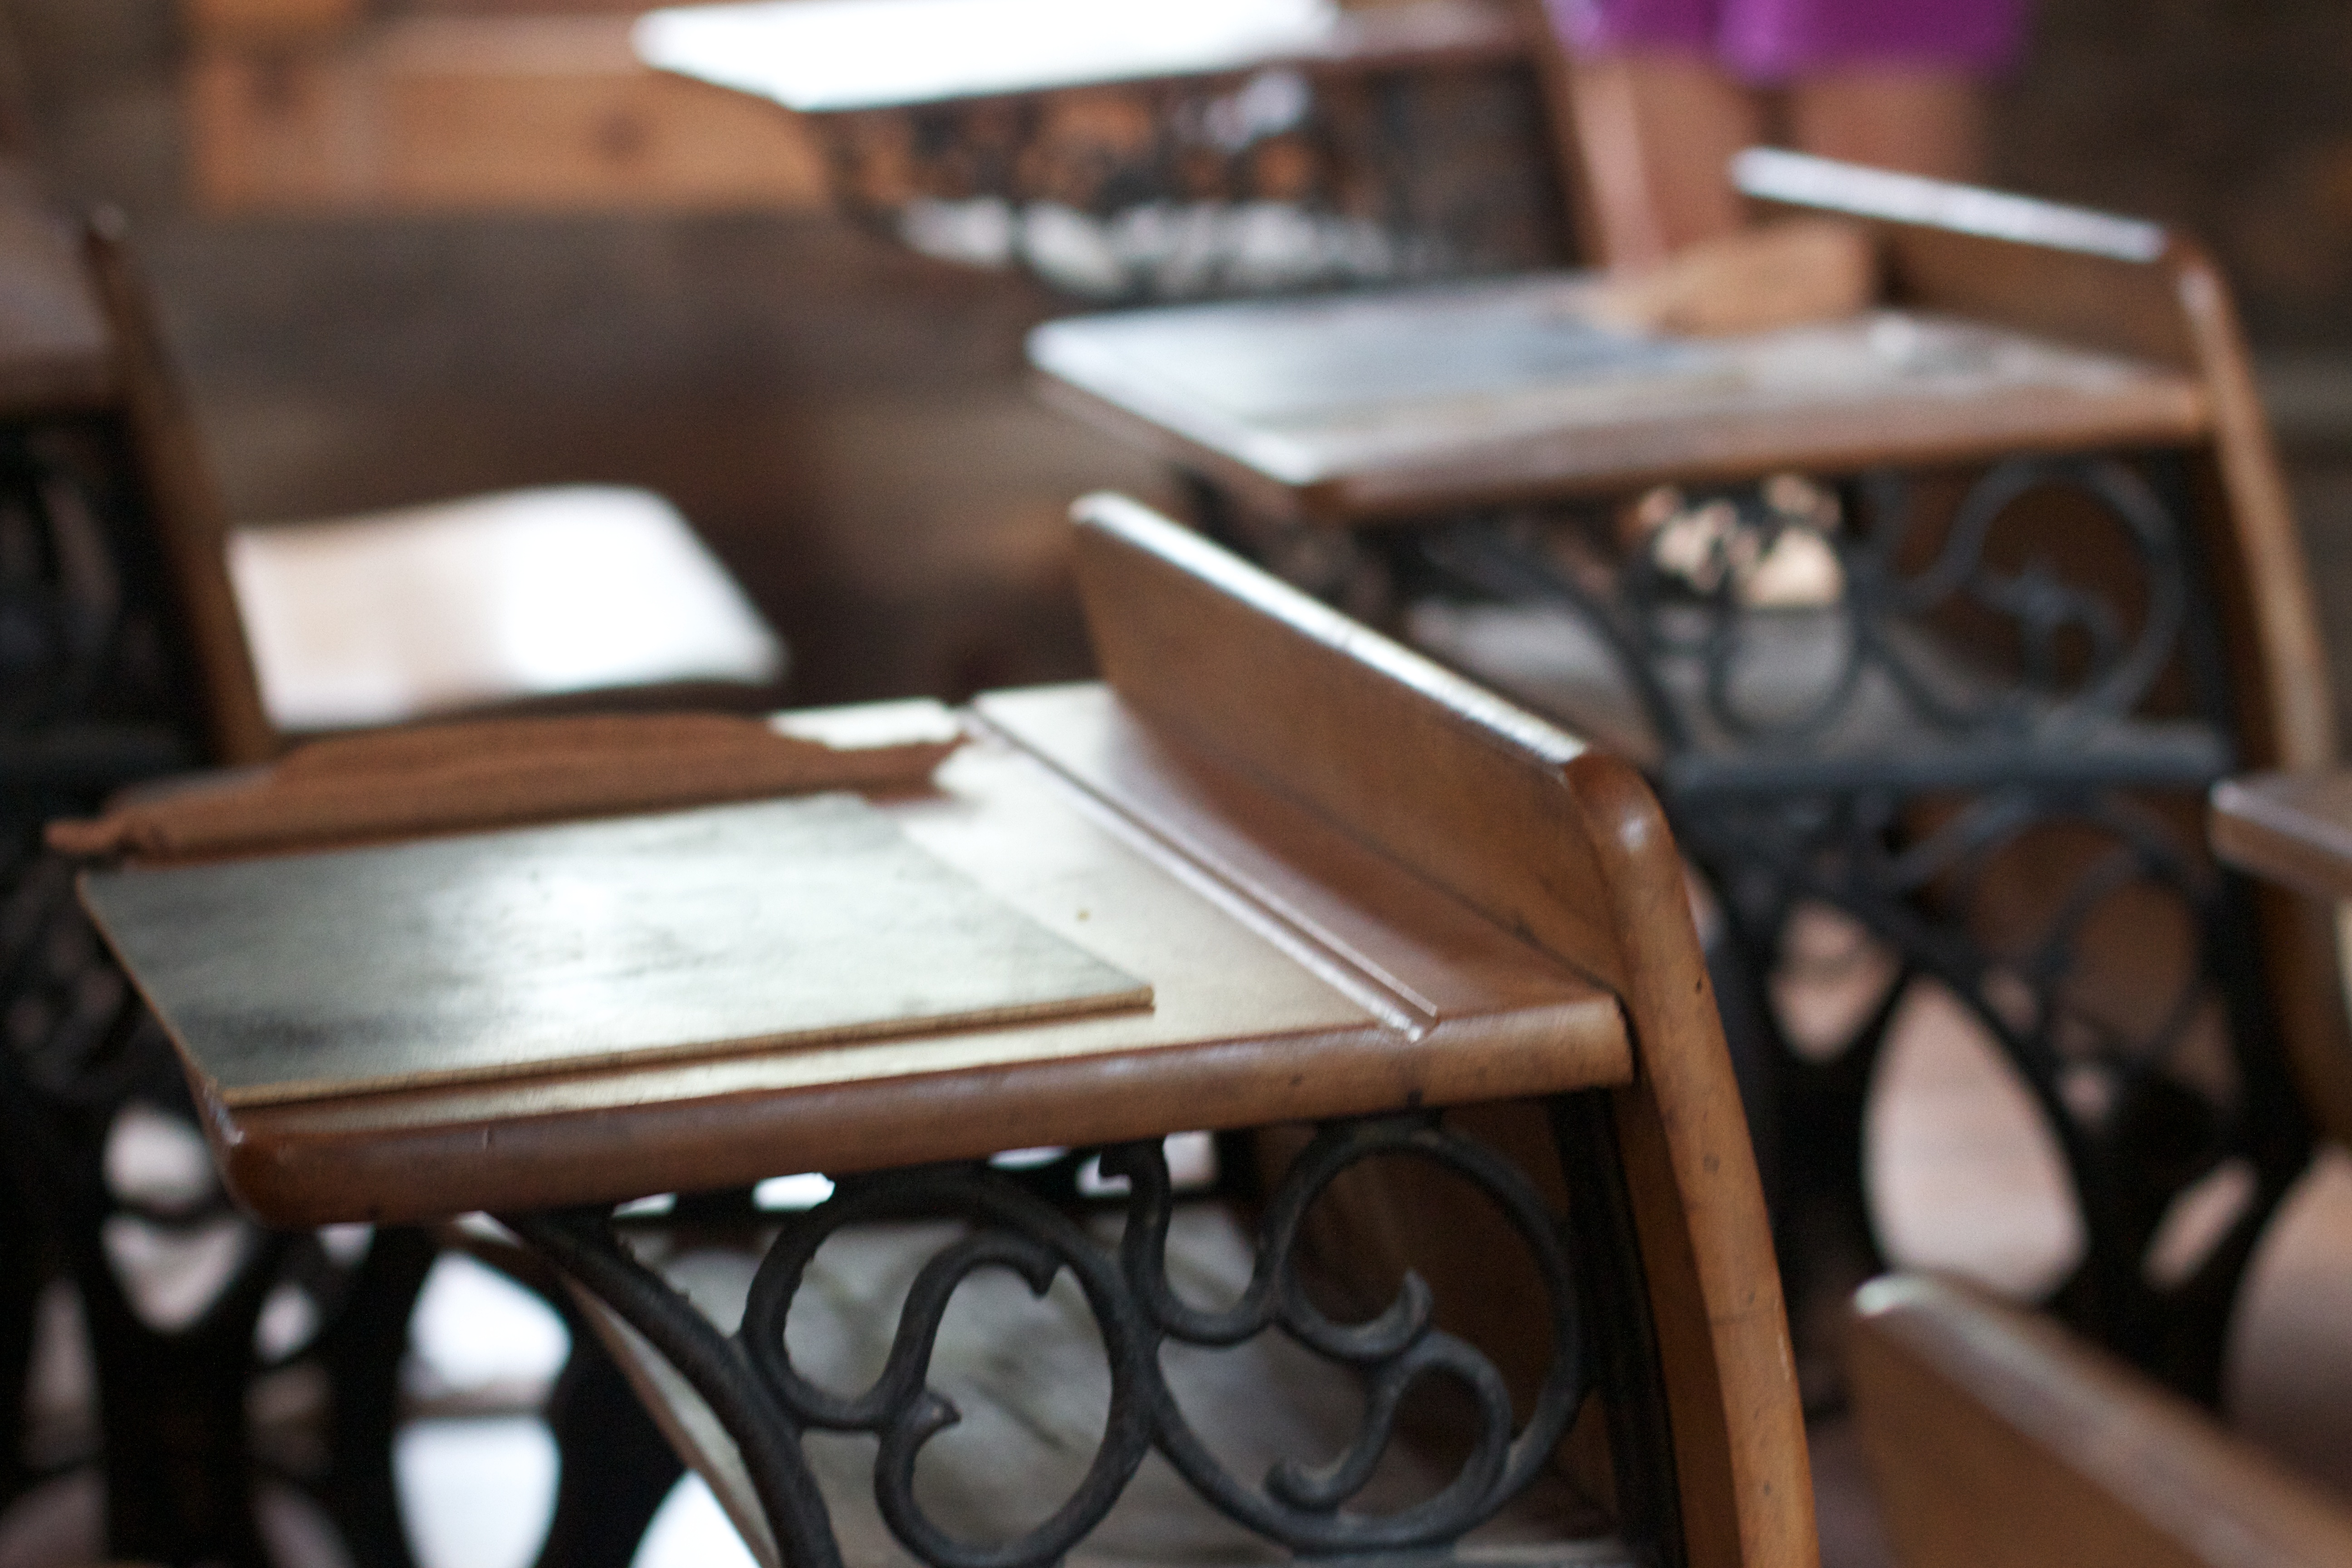
desk, table, wood, antique, piano, furniture, room